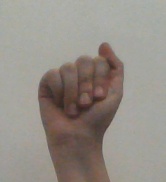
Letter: saad